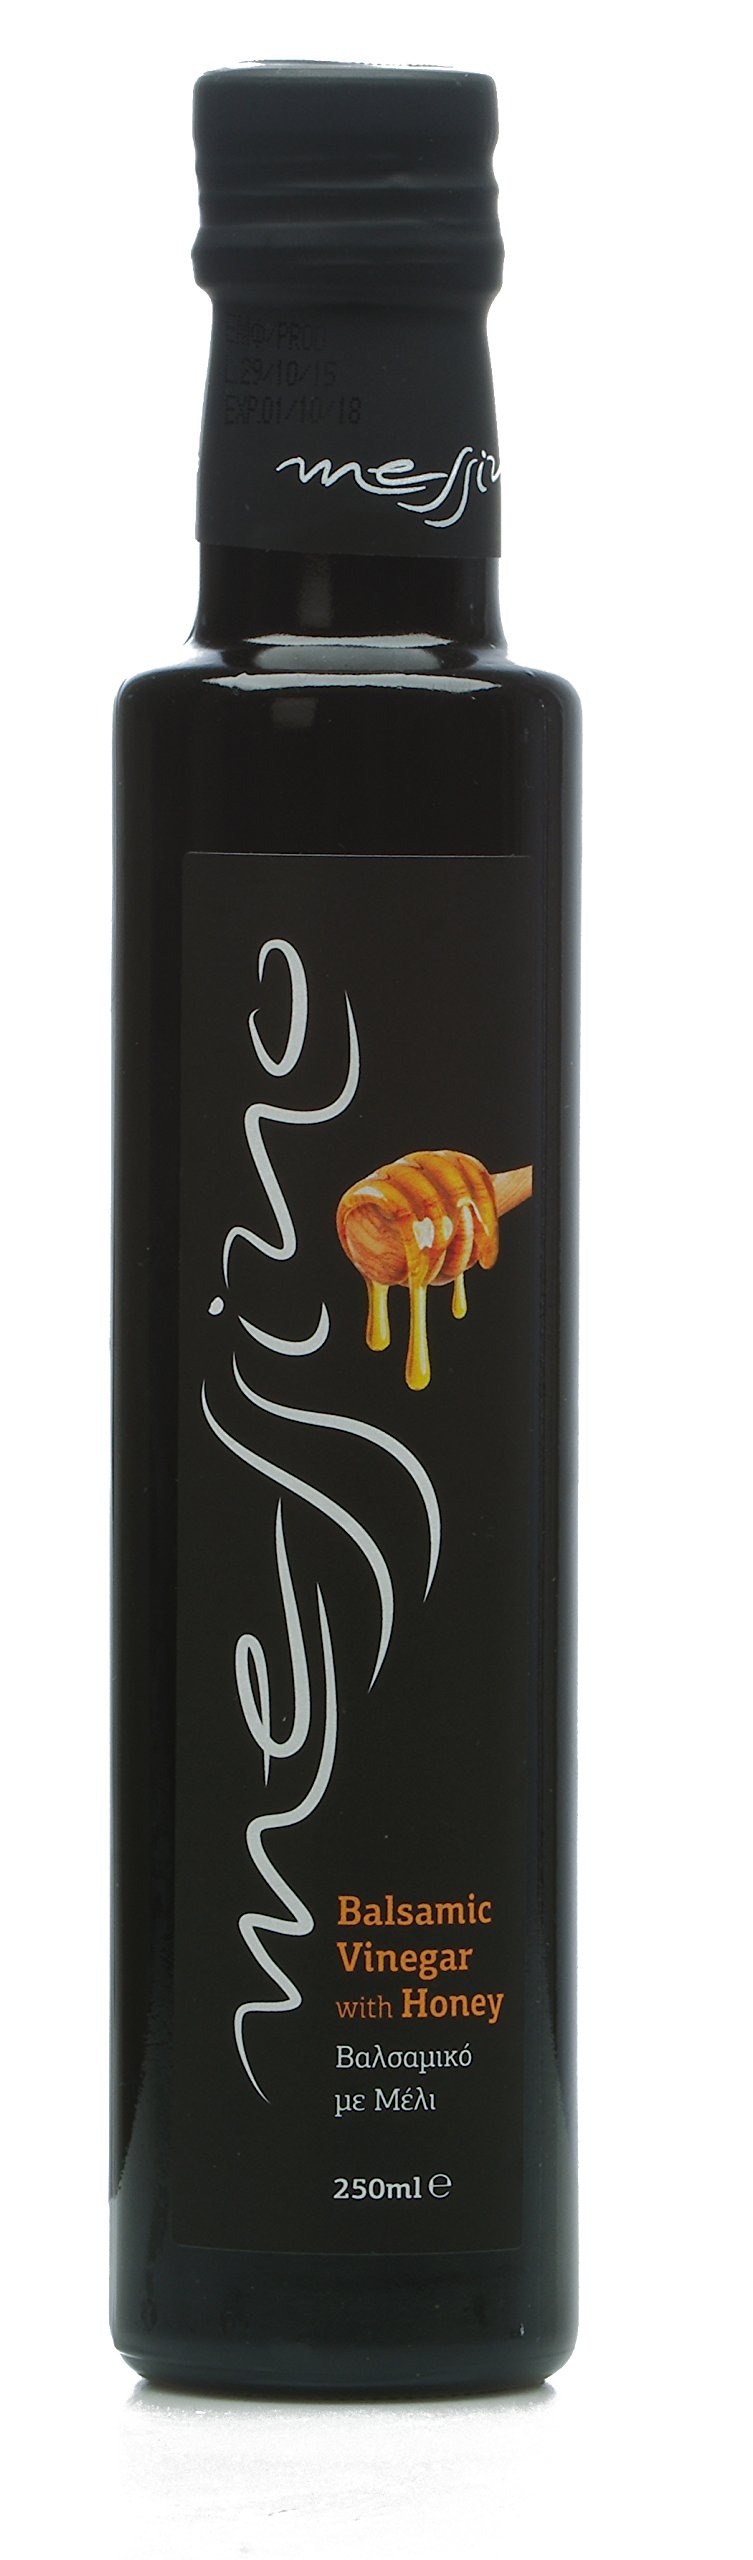
Item Name: Messino Balsamic Vinegar with Honey imported from Greece, 250 ml
Bullet Point 1: Authentic Greek Balsamic Vinegar with Honey: A premium blend of rich balsamic vinegar and natural Greek honey, crafted to perfection in Greece for a sweet and tangy flavor.
Bullet Point 2: 100% Natural & Additive-Free: Made with pure, natural ingredients, free from artificial preservatives or additives, ensuring a healthier, authentic choice.
Bullet Point 3: Perfect for Gourmet Dishes: Drizzle over salads, roasted vegetables, cheeses, or grilled meats, or use as a glaze for an elevated touch of sweetness and depth.
Bullet Point 4: Mediterranean Tradition & Quality: Messino combines centuries of Greek culinary expertise to deliver a high-quality product inspired by the flavors of the Mediterranean.
Bullet Point 5: Eco-Friendly Glass Bottle: Packaged in a sustainable, recyclable glass bottle to preserve freshness and reduce environmental impact.
Product Description: The Messino balsamic vinegar that has matured for at least 6 months in tanks, is upgraded and harmoniously combined with Greek flower honey and the well-known Messino honey balsamic vinegar is created. This award-winning recipe, which is a sweet variation of the classic Messino Balsamic flavor, stands out for its thicker texture, rich aroma, balanced sweet and sour taste and caramel color. No sugars are added, but its sweet taste comes from the natural fermentation of the must and of course the honey. Recommended for exuberant dishes with a rich taste and lovers of intense, sweet flavors. Balsamic with honey is ideal for any salad and is a ready-made solution for garnishing salads with leafy vegetables, broccoli or beetroot. Balance tasty hard cheeses like talagani, halloumi or kefalotiri or create tasty dips for a cheese and charcuterie platter. Caramelize your onions or even your fruit creating original desserts. It offers an excellent texture and flavor to red sauces for pasta or meats, while it is also a basic material for marinades for meats such as pork and beef, as well as chicken.
Value: 8.45
Unit: Fl Oz

Price: 12.99